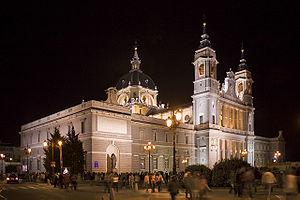
La cathédrale Santa María la Real de la Almudena est la toute récente cathédrale de Madrid, capitale du royaume d'Espagne, construite face au palais royal au cours du XXᵉ siècle. Elle est le siège épiscopal du diocèse de la capitale. C'est une église de 102 mètres de longueur et de 73 mètres de hauteur construite sur base d'un mélange de différents styles : néoclassique à l'extérieur, néogothique à l'intérieur et néoroman dans la crypte.